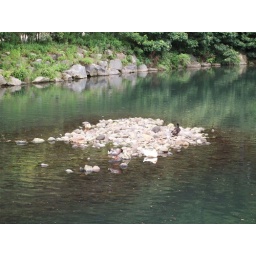
rocks in the lake near a waterfall